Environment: real
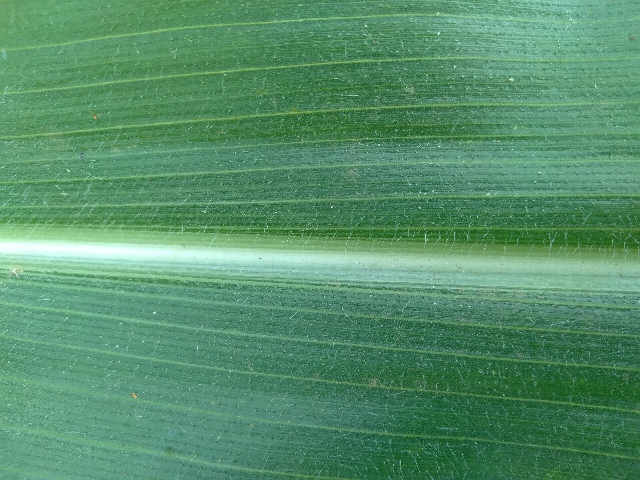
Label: healthy